David Axelrod

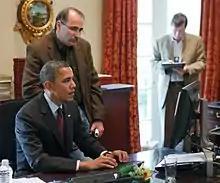
Axelrod with President Barack Obama

On November 20, 2008, Obama named Axelrod as a senior advisor to his administration. His role included crafting policy and communicating the President's message in coordination with President Obama, the Obama Administration, speechwriters, and the White House communications team.